Boise, Idaho

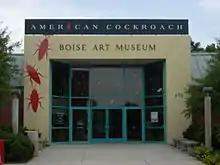
Boise Art Museum

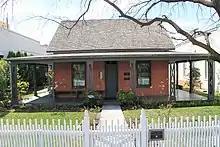
Historical Home on Boise's Basque Block

Boise is in southwestern Idaho, about east of the Oregon border and north of the Nevada border. The downtown area's elevation is above sea level.